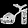
Label: Sandal